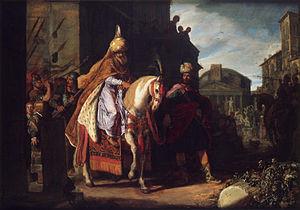
Mardochée est un personnage du livre d'Esther dans la Bible. Il est un fils de Jaïr et est issu de la tribu de Benjamin, l'une des deux tribus qui constituèrent le royaume de Juda avant sa destruction par les Babyloniens et les déportations de l'élite du royaume vers les provinces de l'Empire perse.